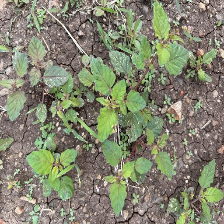
Weed species: Punarnava _(Boerhaavia diffusa)